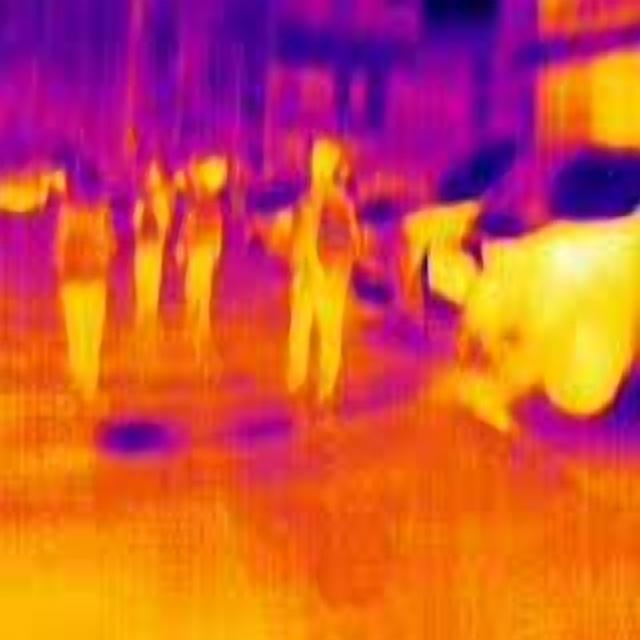
Detected objects:
label: person
label: person
label: person
label: person